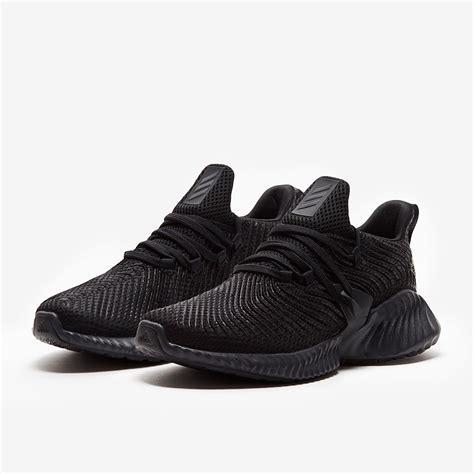
Brand: Adidas
Model: Alphabounce